List of communities in Dubai

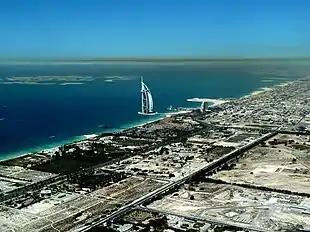
Burj Al Arab

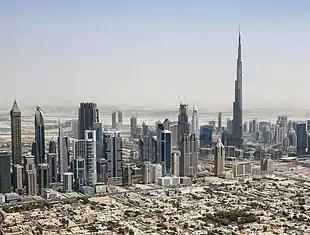
Financial Center (Trade Center 1 & 2) and Downtown Dubai

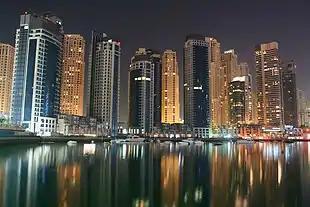
Dubai Marina (2008)

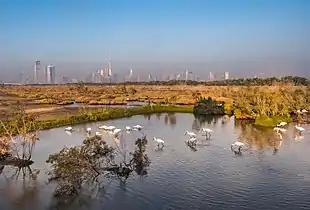
Ras Al Khor Wildlife Sanctuary with the Dubai Skyline

The Meadows and Springs are some of the most child and pet friendly areas of Dubai. Boasting huge lakes, shops and schools it is a mesmerising location to live. It's a villa and townhouse community with areas(mainly The Meadows)being made up of villas and others(mainly The Springs) being made of townhouses. The area boasts a variety of shopping centers being The Meadows Town Center, Meadows Village and Springs Souk. Lakes are abundant here too, with Lakes such as Lake Mahari and Lake Austin. Pools are really common including ones in Springs 14 and 15. Meadows 9 has a tennis court and public transport has a range of stops nearThe Meadows/Springs, they're The Gardens and Sobha Reality metro stations.Buses stop on Al Asayel Street.